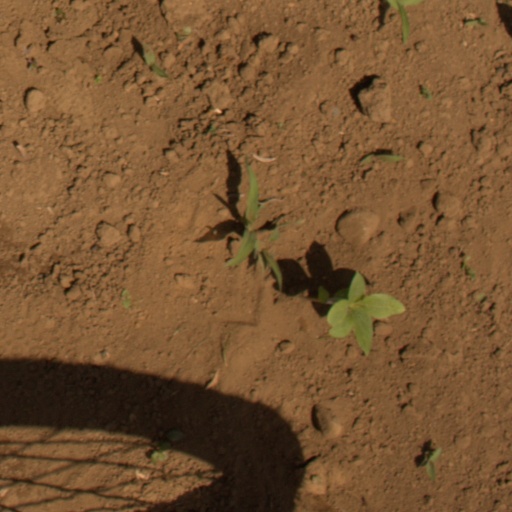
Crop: Jerusalem artichoke